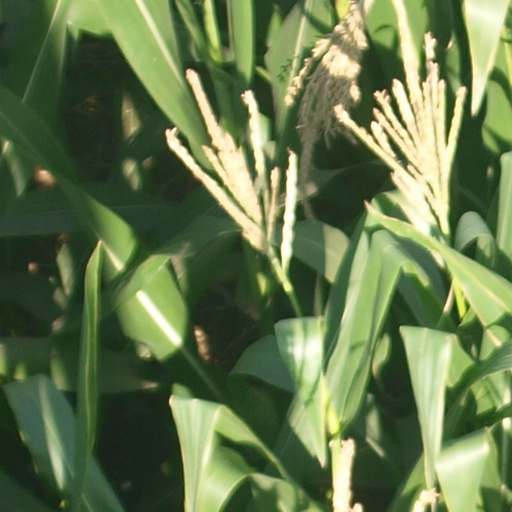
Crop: maize; corn